St Catharine's Convent, Augsburg

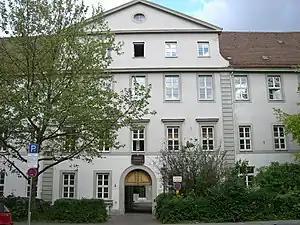
Former monastery buildings

St Catharine's Convent in Augsburg, Germany was a community of Dominican nuns.